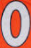
Number: 0